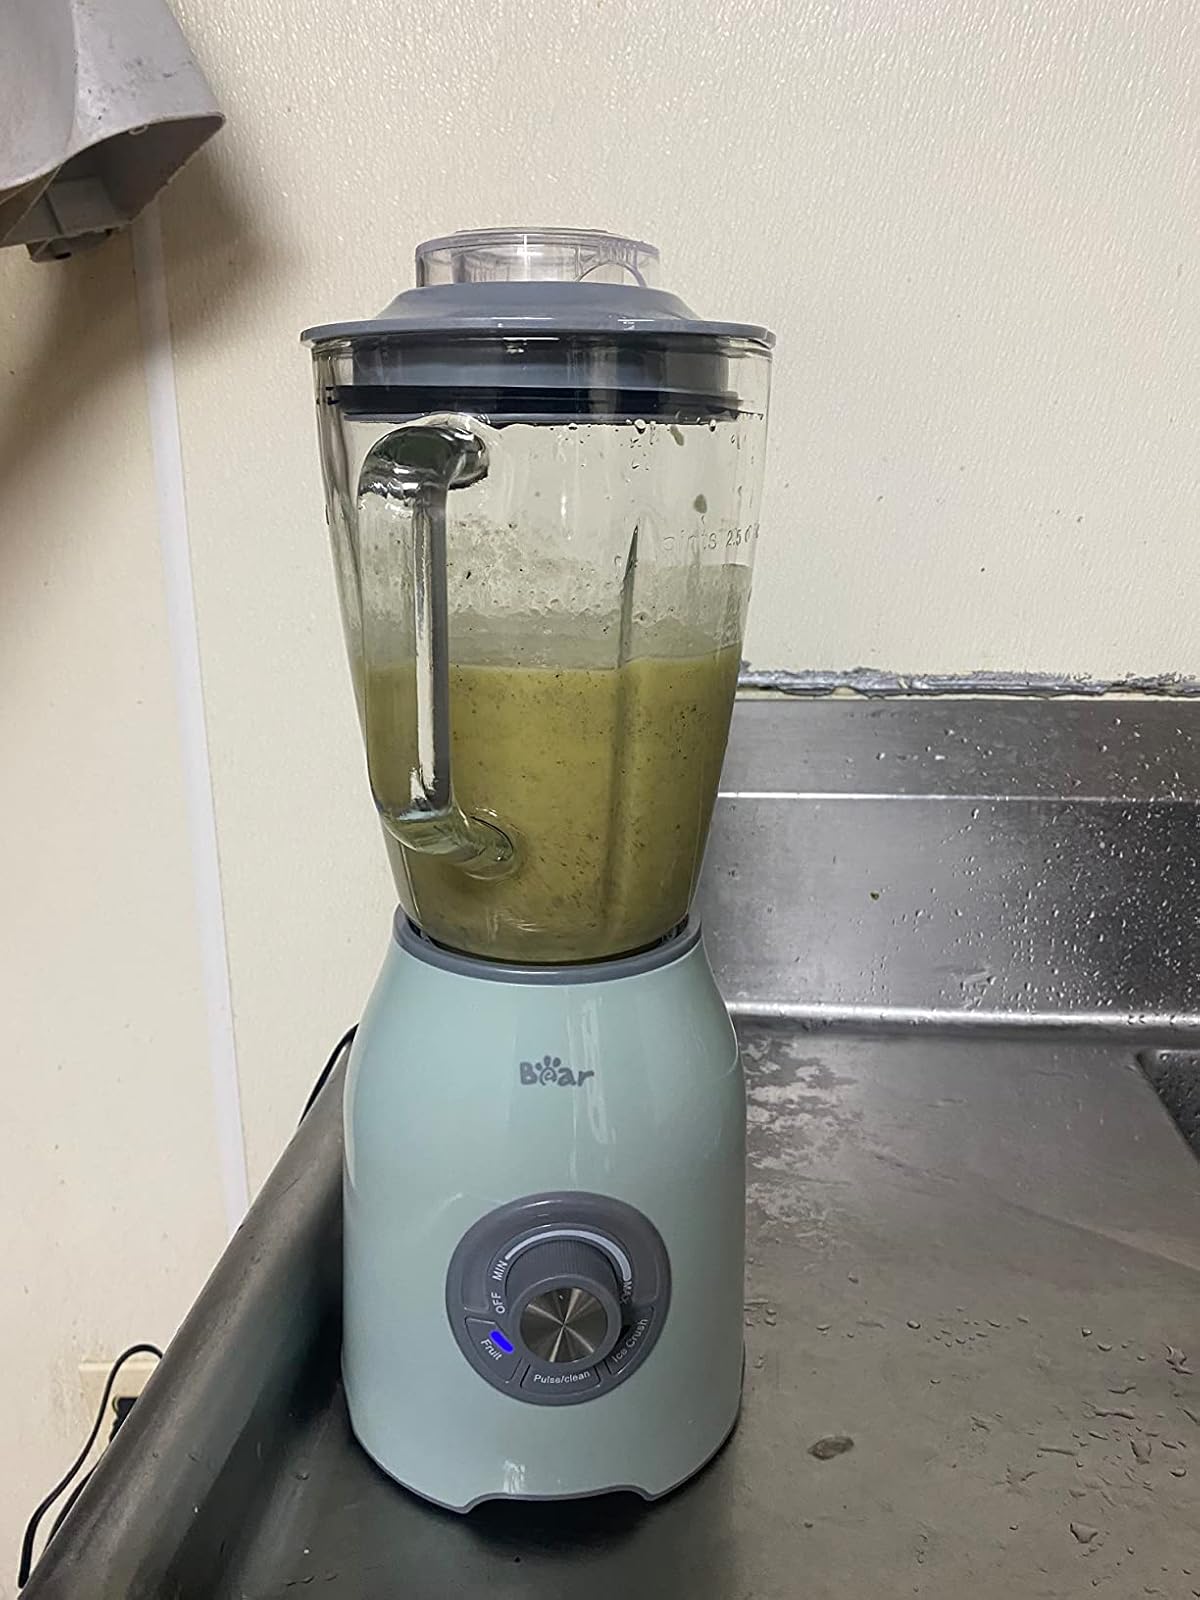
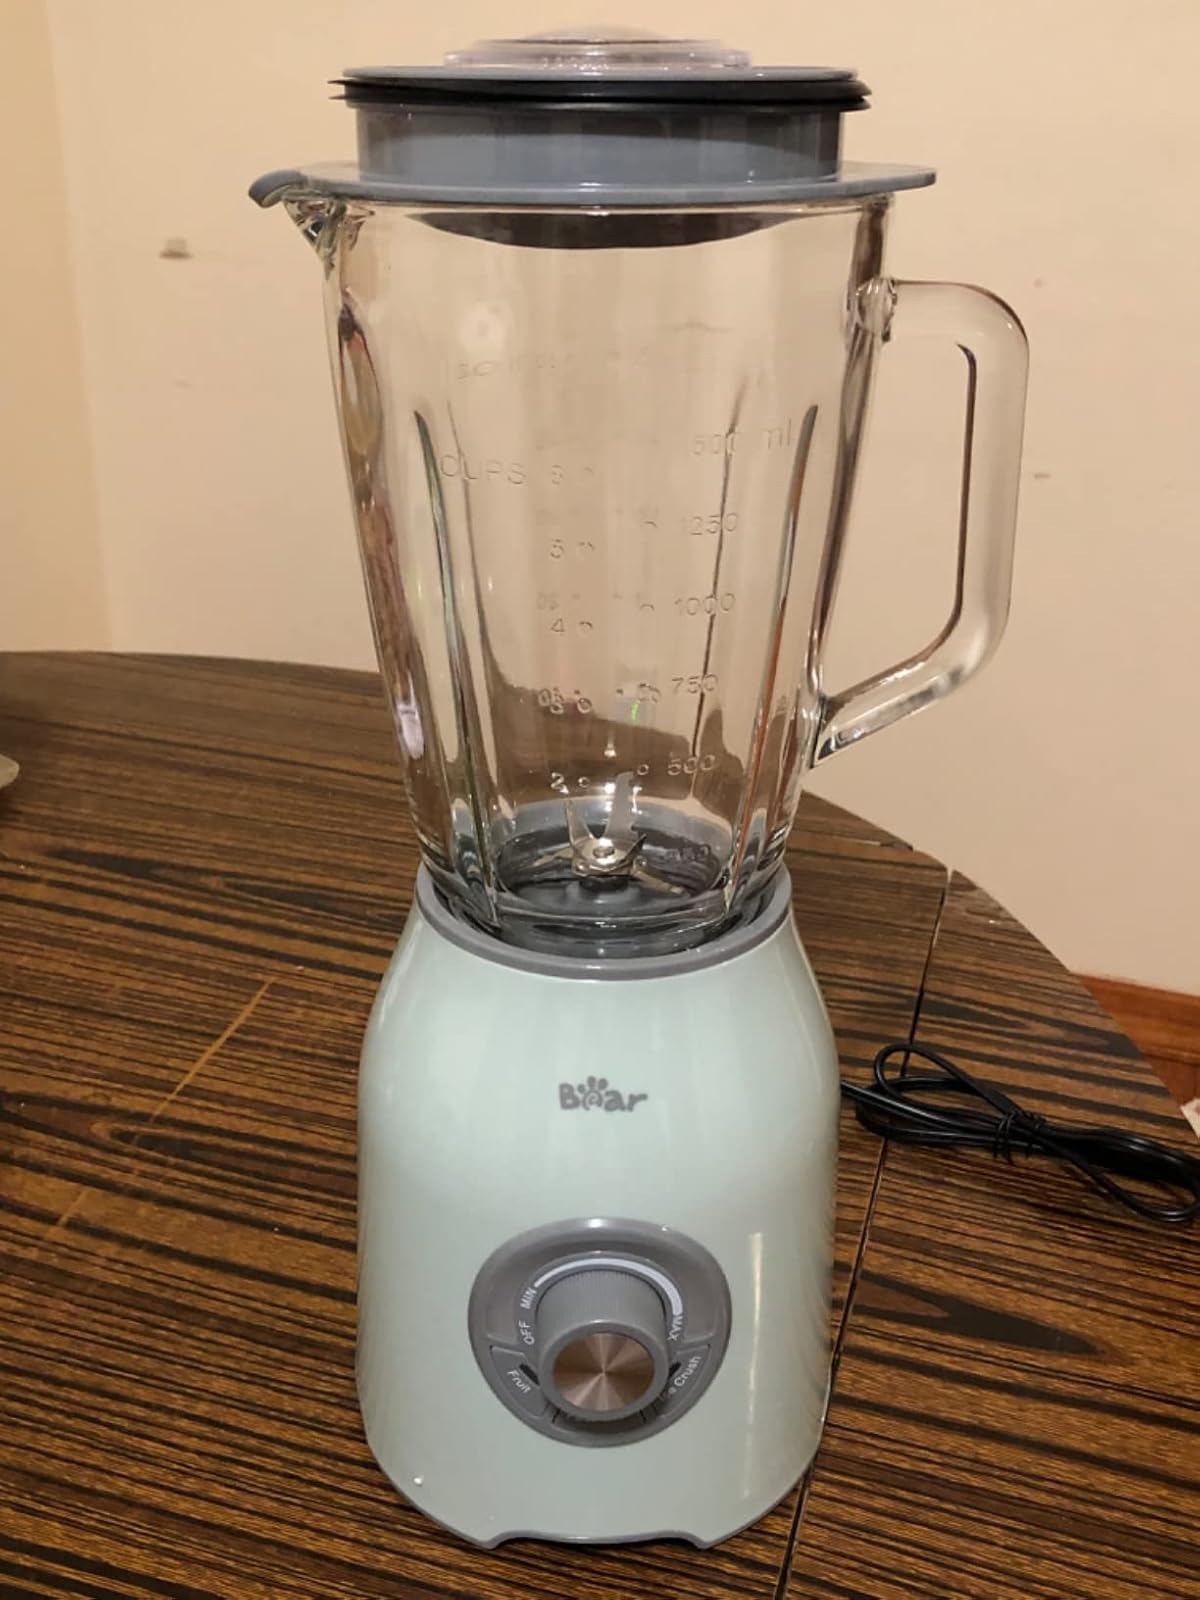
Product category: items_blender
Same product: yes